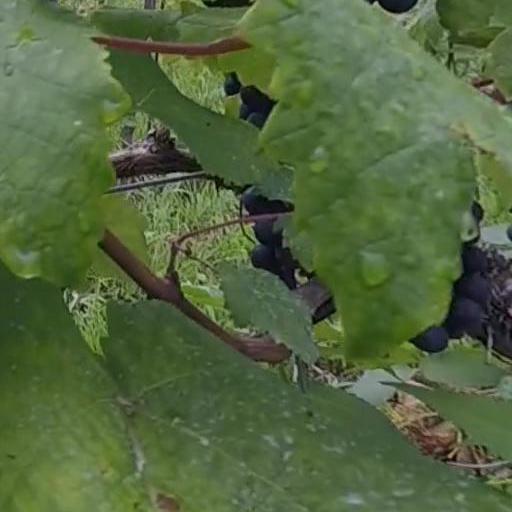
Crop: grape